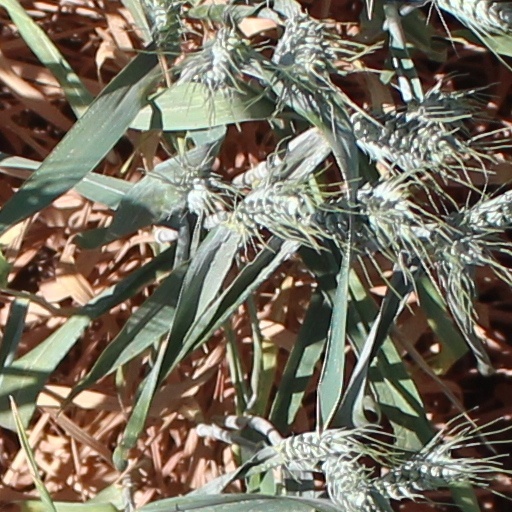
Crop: wheat